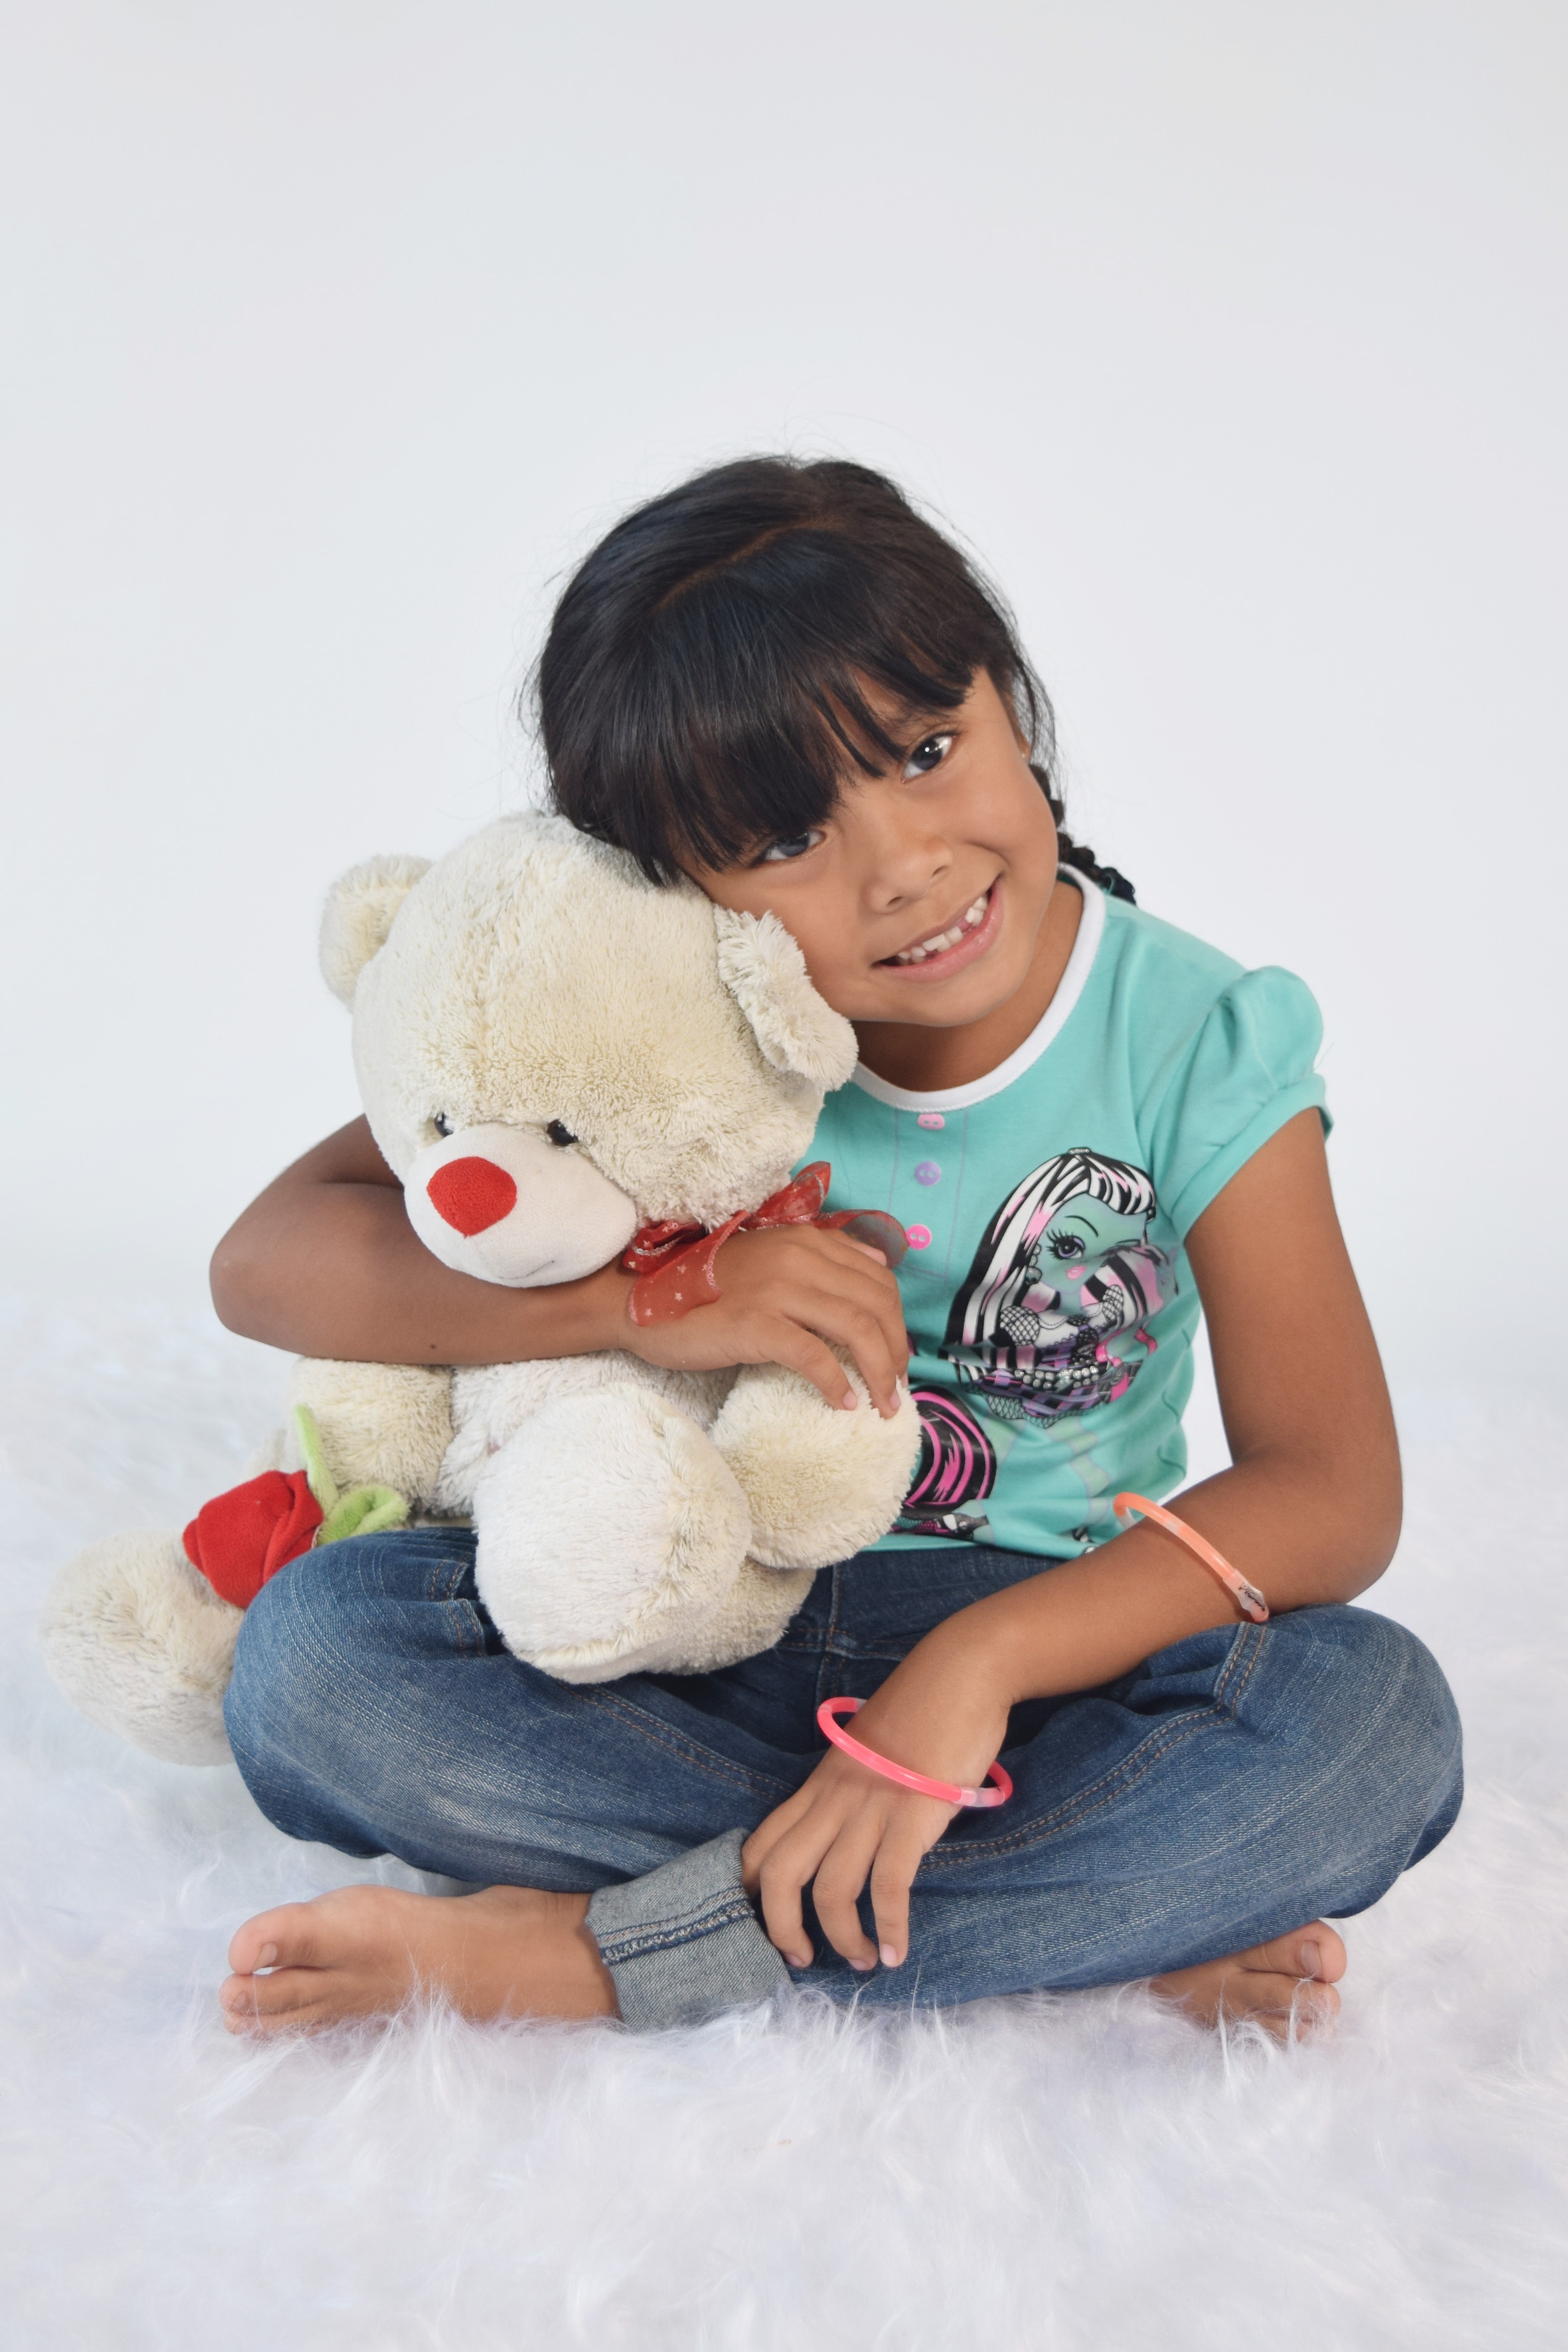
person, people, girl, play, sitting, child, toy, hug, infant, toddler, skin, teddy, interaction, take it easy, stuffed toy, portrait photography, human positions